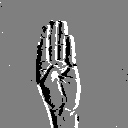
ASL letter: b